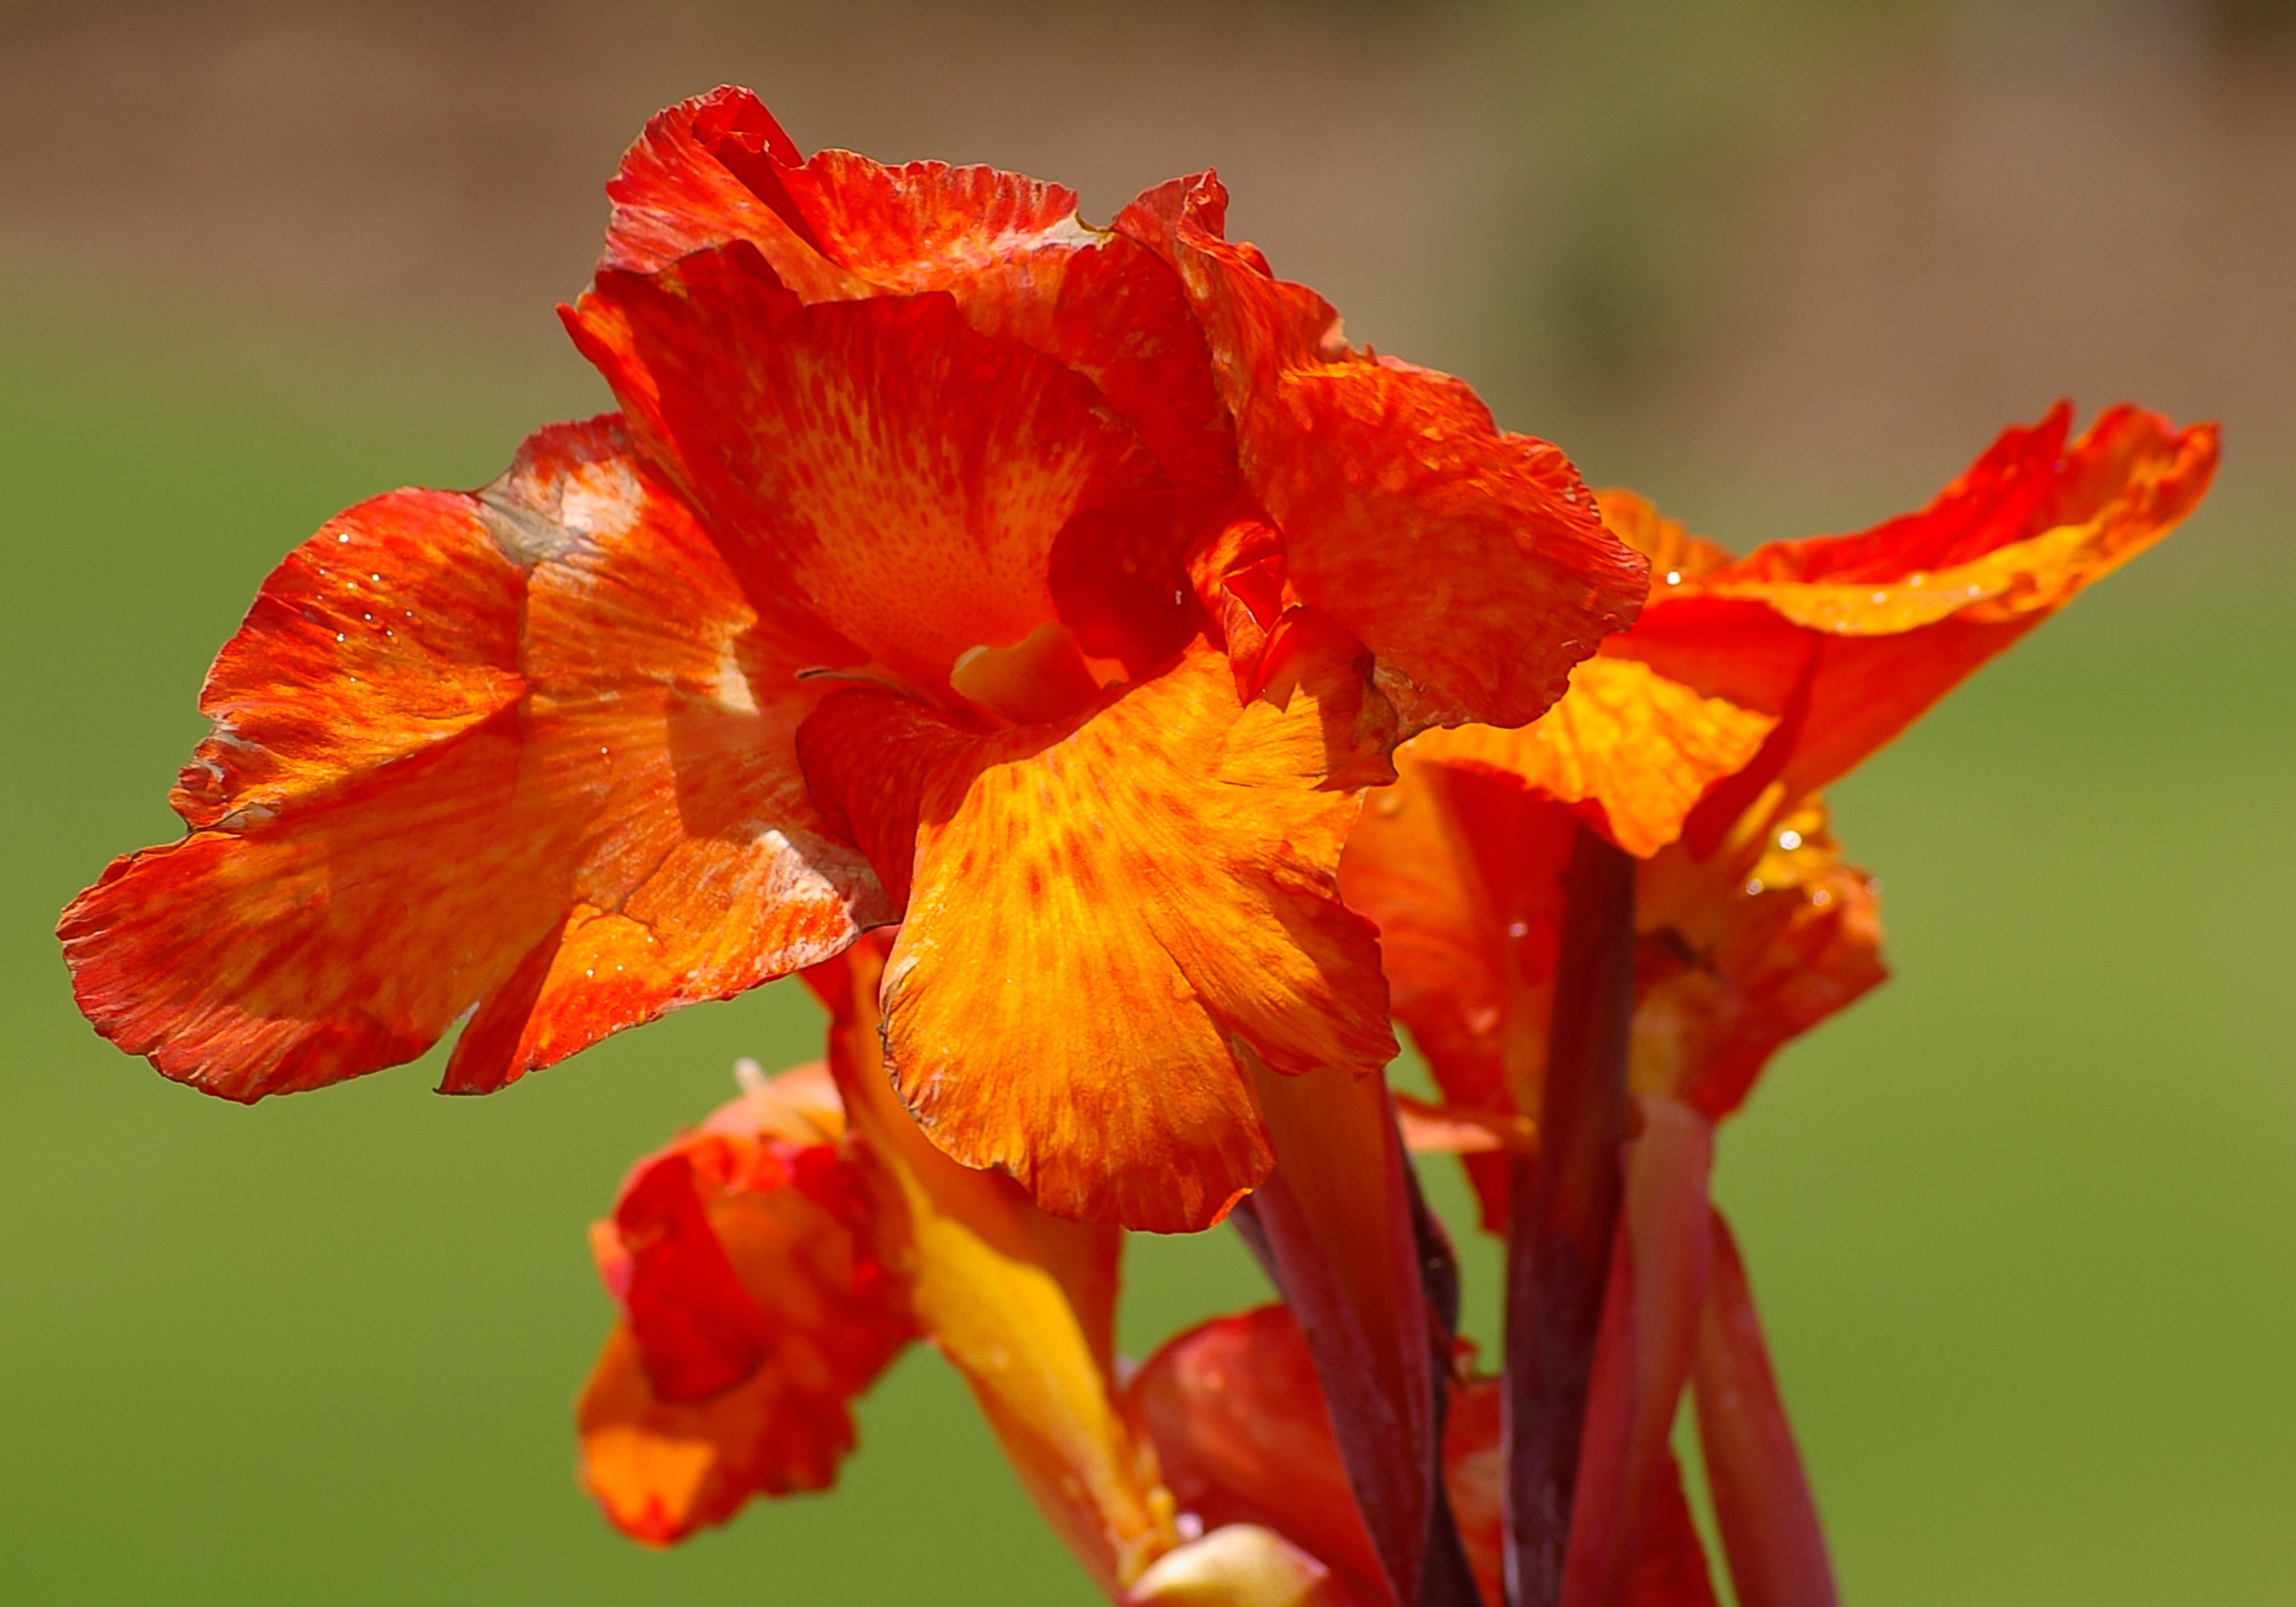
plant, leaf, flower, petal, bloom, orange, red, botany, garden, flora, wildflower, close up, australia, bright, macro photography, flowering plant, canna lily, plant stem, land plant, canna family